Trunk roads in Wales

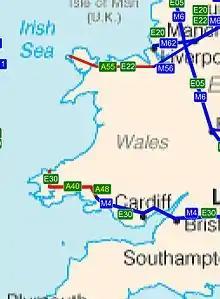
The two European routes in Wales (E30 in the south and E22 in the north) are also trunk roads

Trunk roads in Wales were created in the Trunk Roads Act of 1936 when the UK Ministry of Transport took direct control over 30 of the principal roads in Great Britain from English, Welsh and Scottish local authorities. The number of trunk roads was increased from 30 to 101 in the Trunk Roads Act of 1946. These roads formed what the Act called "the national system of routes for through traffic". Since Welsh devolution the trunk road system in Wales has been managed by the South Wales Trunk Road Agent and the North and Mid Wales Trunk Road Agent on behalf of the Welsh Government. As of April 2019, out of a total of of roads in Wales, are trunk roads (including of motorways and as of 2015 of dual carriageway).